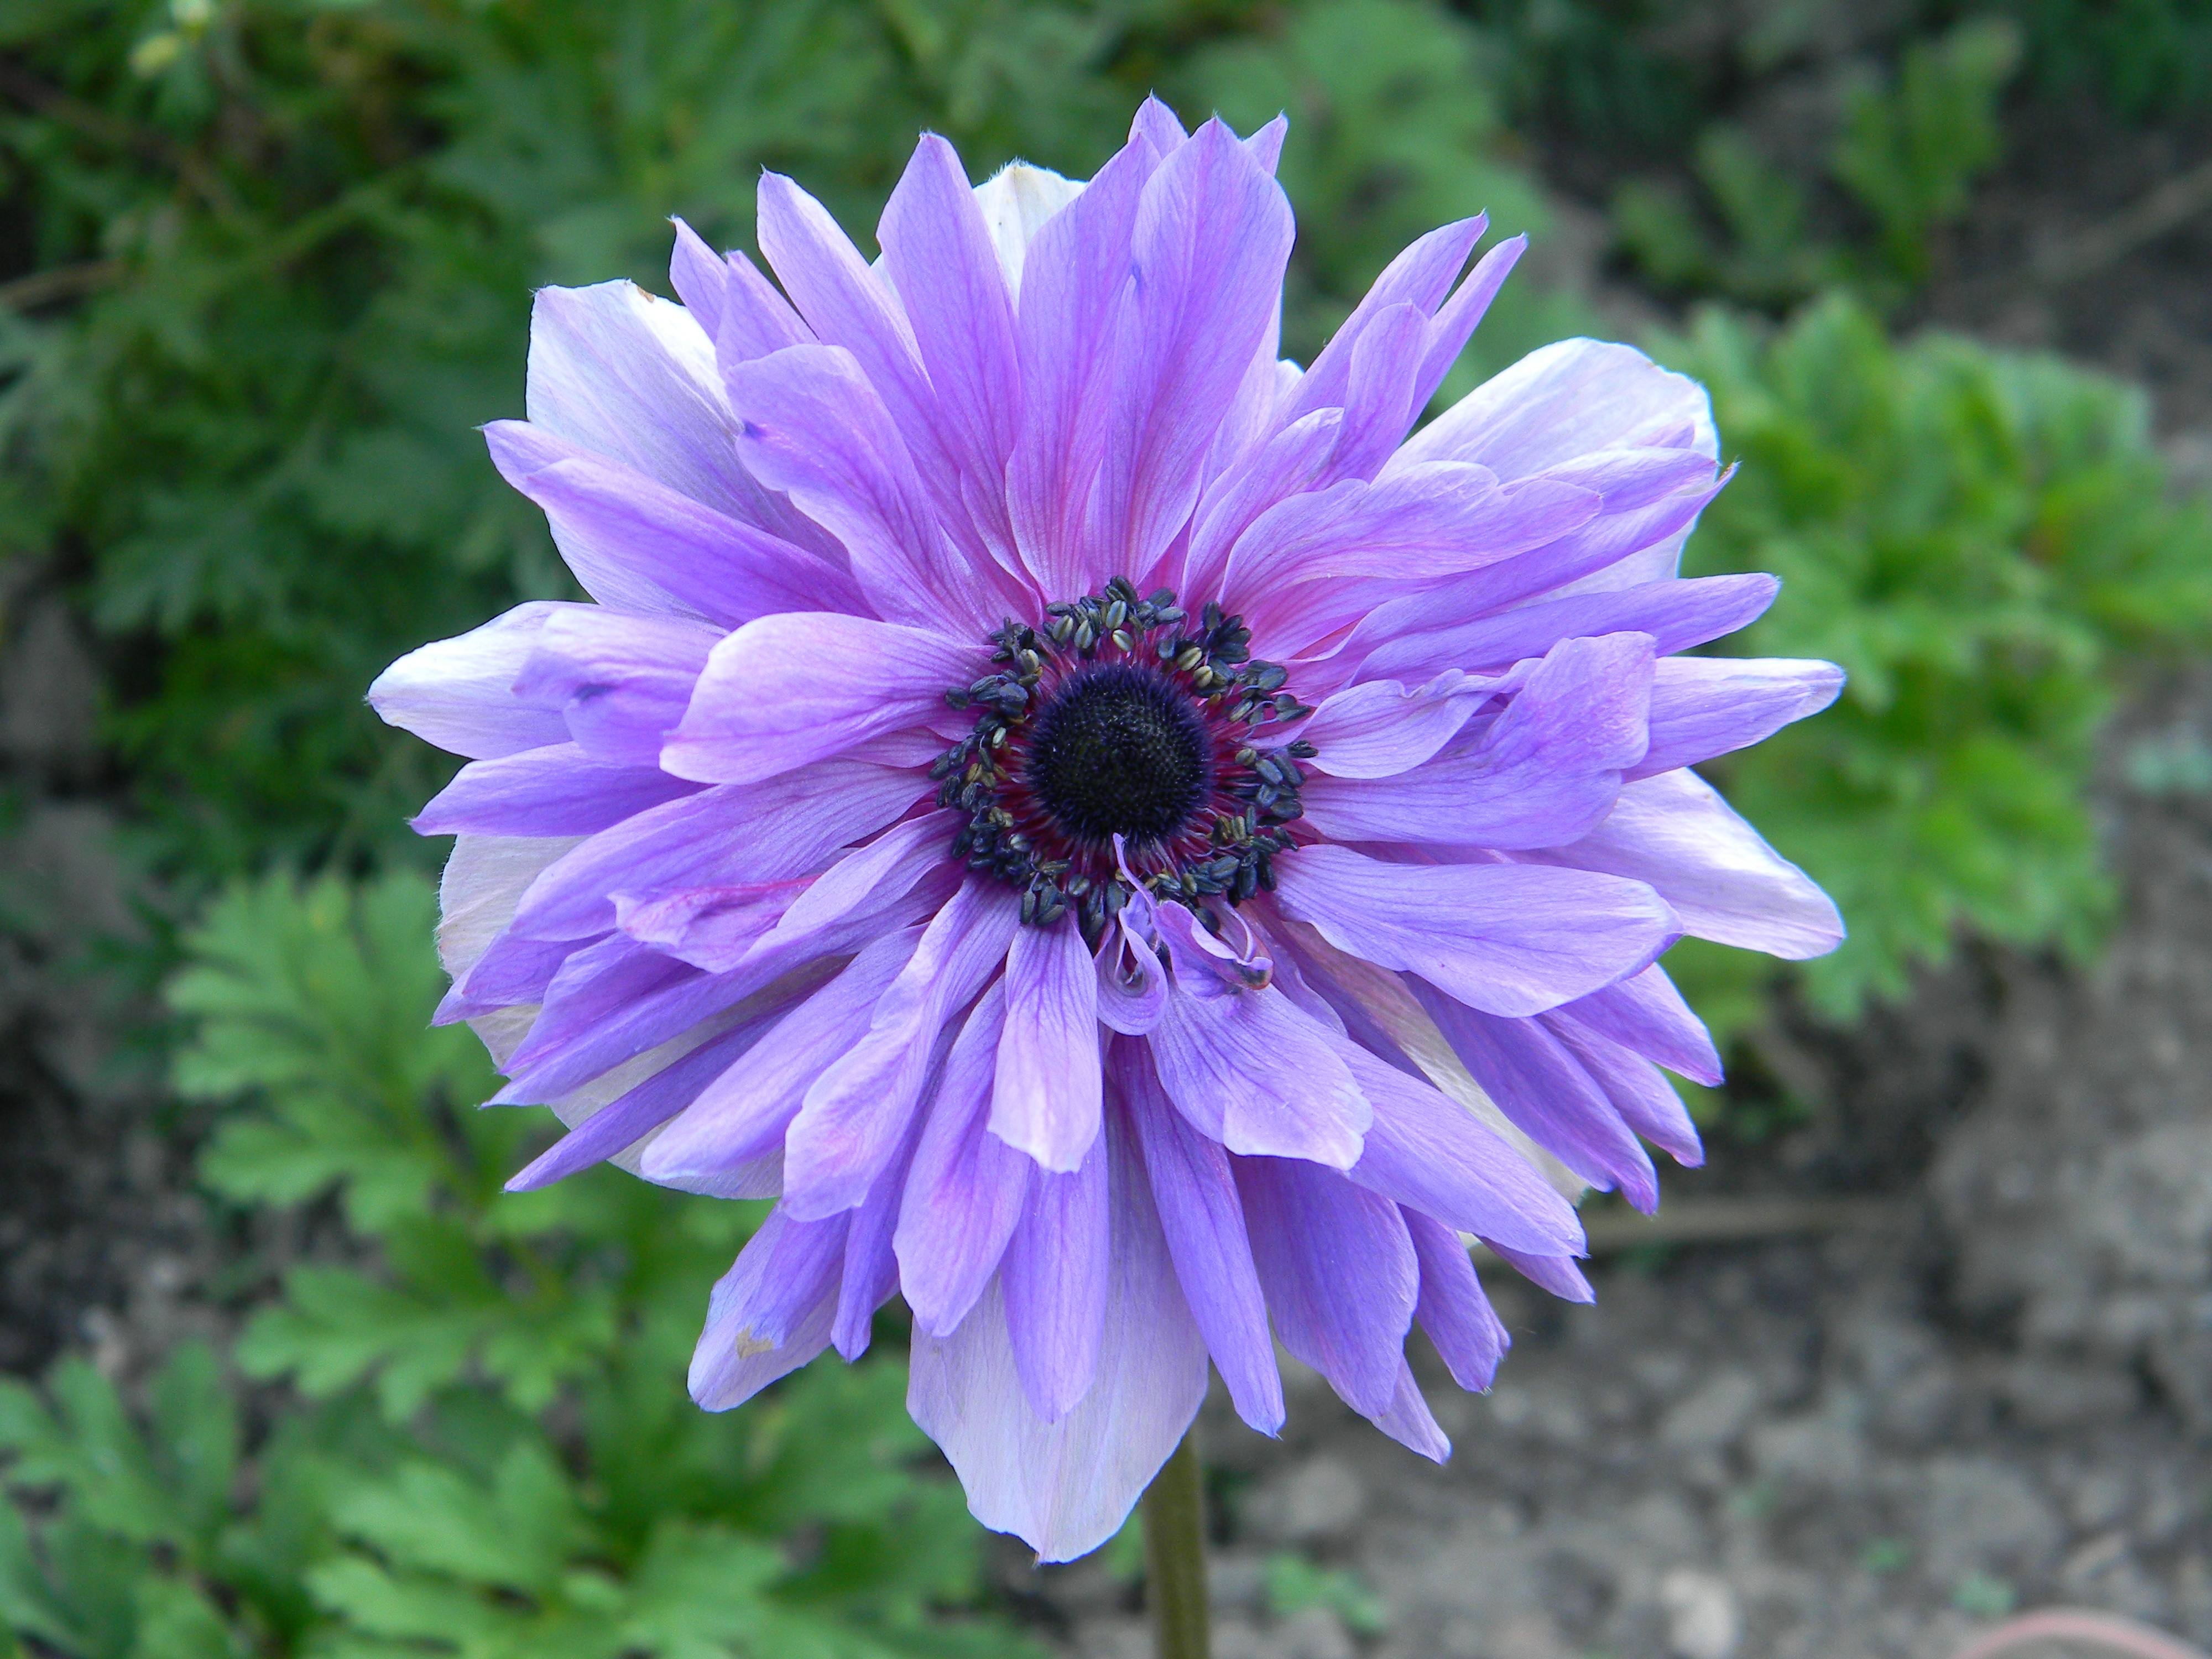
plant, flower, petal, spring, herb, produce, botany, garden, flora, aster, purple flower, flowering plant, daisy family, annual plant, land plant